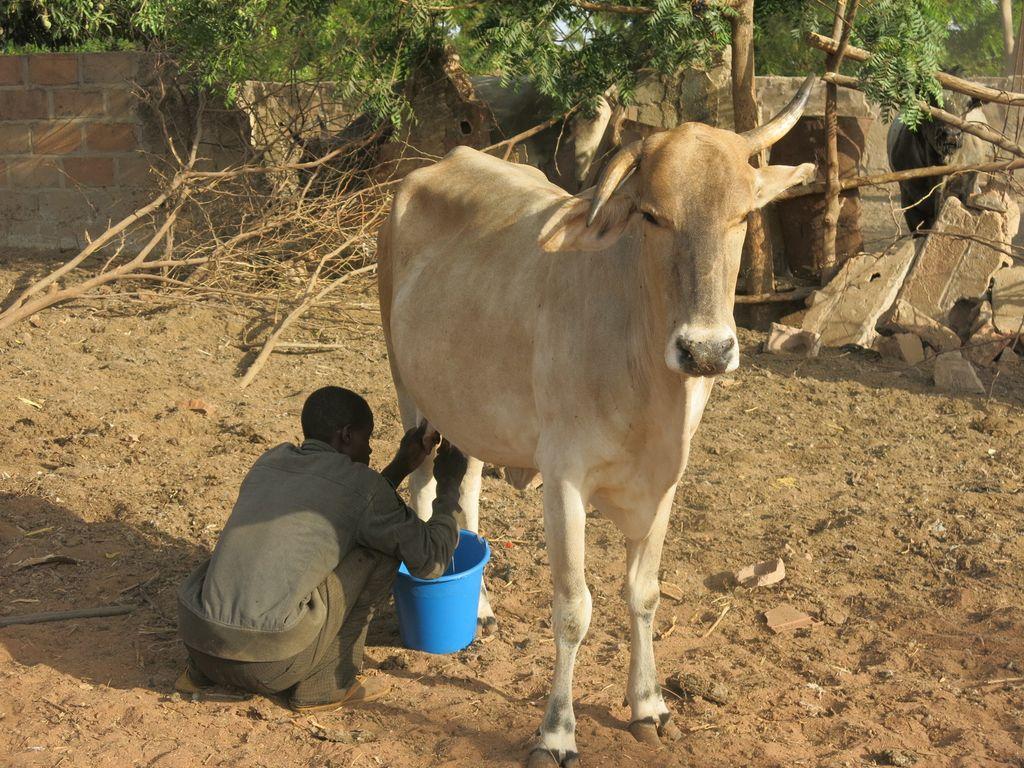
Mwanamume amepiga magoti akikamua ng'ombe mwenye rangi ya kahawia-njano kwenye ndoo ya buluu. Ng'ombe amesimama tuli huku mandhari ya nyuma ikiwa na udongo, miti na ukuta wa matofali.